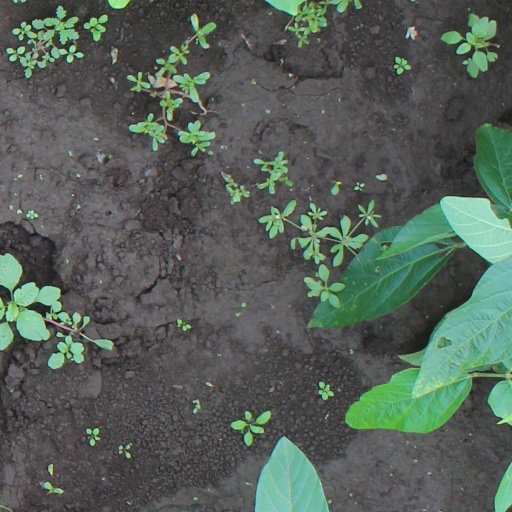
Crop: soybean